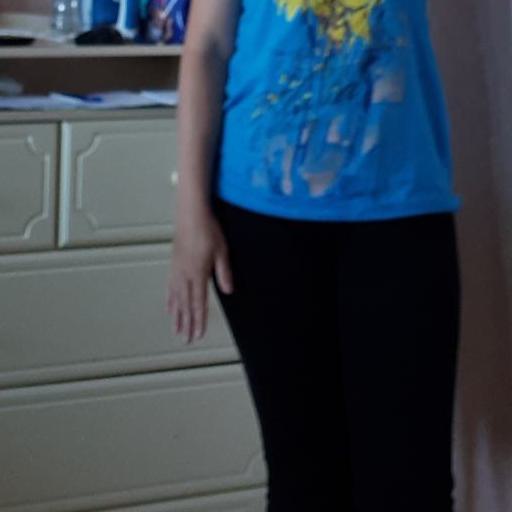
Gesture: no_gesture